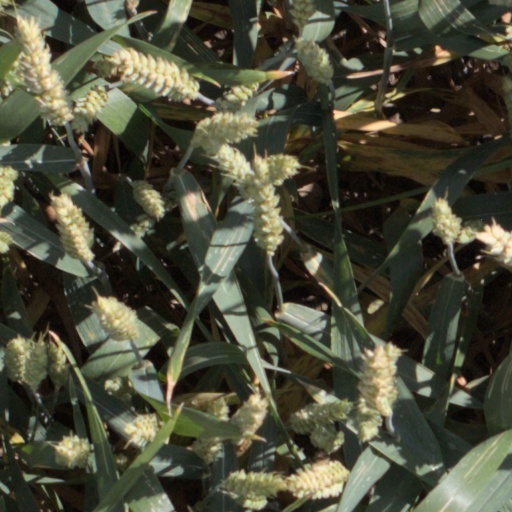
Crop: wheat